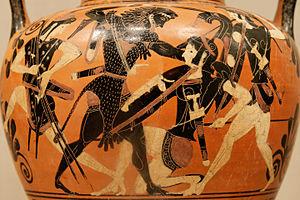
Héraclès combattant les Amazones, face A d'une amphore à col attique à figures noires.